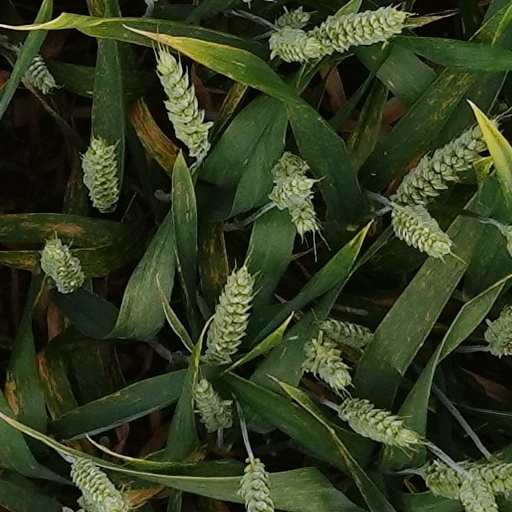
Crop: wheat